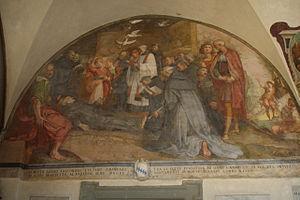
Une lunette en architecture est une pénétration d'une voûte en berceau dans un autre berceau de hauteur différente.